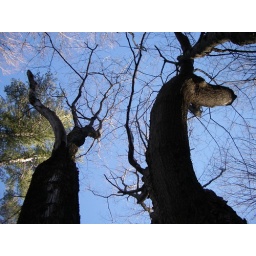
Saw this in our woods on a clear blue cold day